Nicolás Otamendi

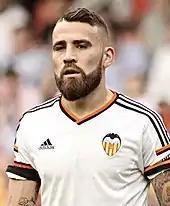
Otamendi with Valencia in 2015

On 5 February 2014, Otamendi was sold to Valencia CF in La Liga for €12 million, on a five-year contract starting on 1 July. He was immediately loaned to Clube Atlético Mineiro in Brazil, and played 19 times for the team from Belo Horizonte, scoring once to open a 4–1 win at city rivals América Futebol Clube (MG) on 23 March in the first leg of the semi-finals of the state championship. Otamendi made his debut in the Spanish top level on 23 August 2014, starting in a 1–1 away draw against Sevilla FC. He scored his first goal for his new club on 4 October, helping to a 3–1 home success over Atlético Madrid.